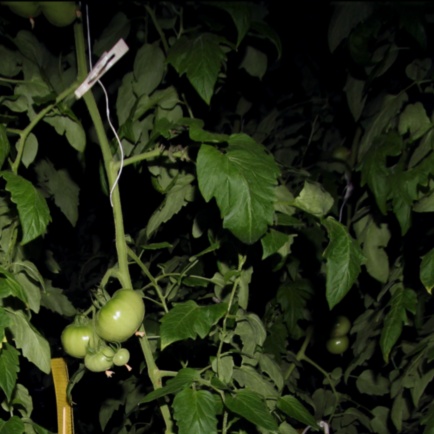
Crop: tomato